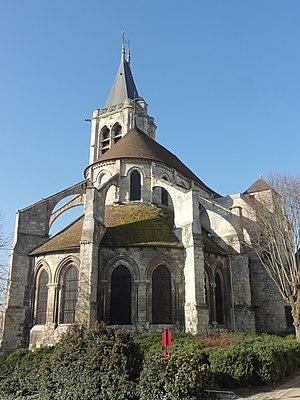
Église Saint-Pierre-Saint-Paul de Gonesse - voir titre.
L'église Saint-Pierre-Saint-Paul est une église catholique paroissiale située à Gonesse, en France. C'est la plus grande église du pays de France. Elle a été construite entre 1180 et 1305 environ sous trois principales campagnes de travaux, en réutilisant la base et le premier étage d'un clocher roman du second quart du XIIᵉ siècle. Le plan prévoit une nef de huit travées accompagnée de deux bas-côtés ; un chœur composée d'une travée droite et d'une abside en hémicycle ; et un déambulatoire sans chapelles rayonnantes, ce qui est assez rare. L'architecture gothique est très soignée, et les chapiteaux sont d'une grande qualité. Le vaisseau central comporte un triforium ou des galeries ouvertes sur combles sur toute sa longueur. La nef, qui date pour l'essentiel de la période comprise entre 1245 et 1305 environ, répond au parti fixé par l'architecte qui lança la construction du bas-côté nord au début du XIIIᵉ siècle, et sa conception est propre à la première période gothique. Le triforium est néanmoins de style gothique rayonnant, et semble calqué sur la basilique Saint-Denis. L'étage des fenêtres hautes et les voûtes n'ont jamais été exécutés.